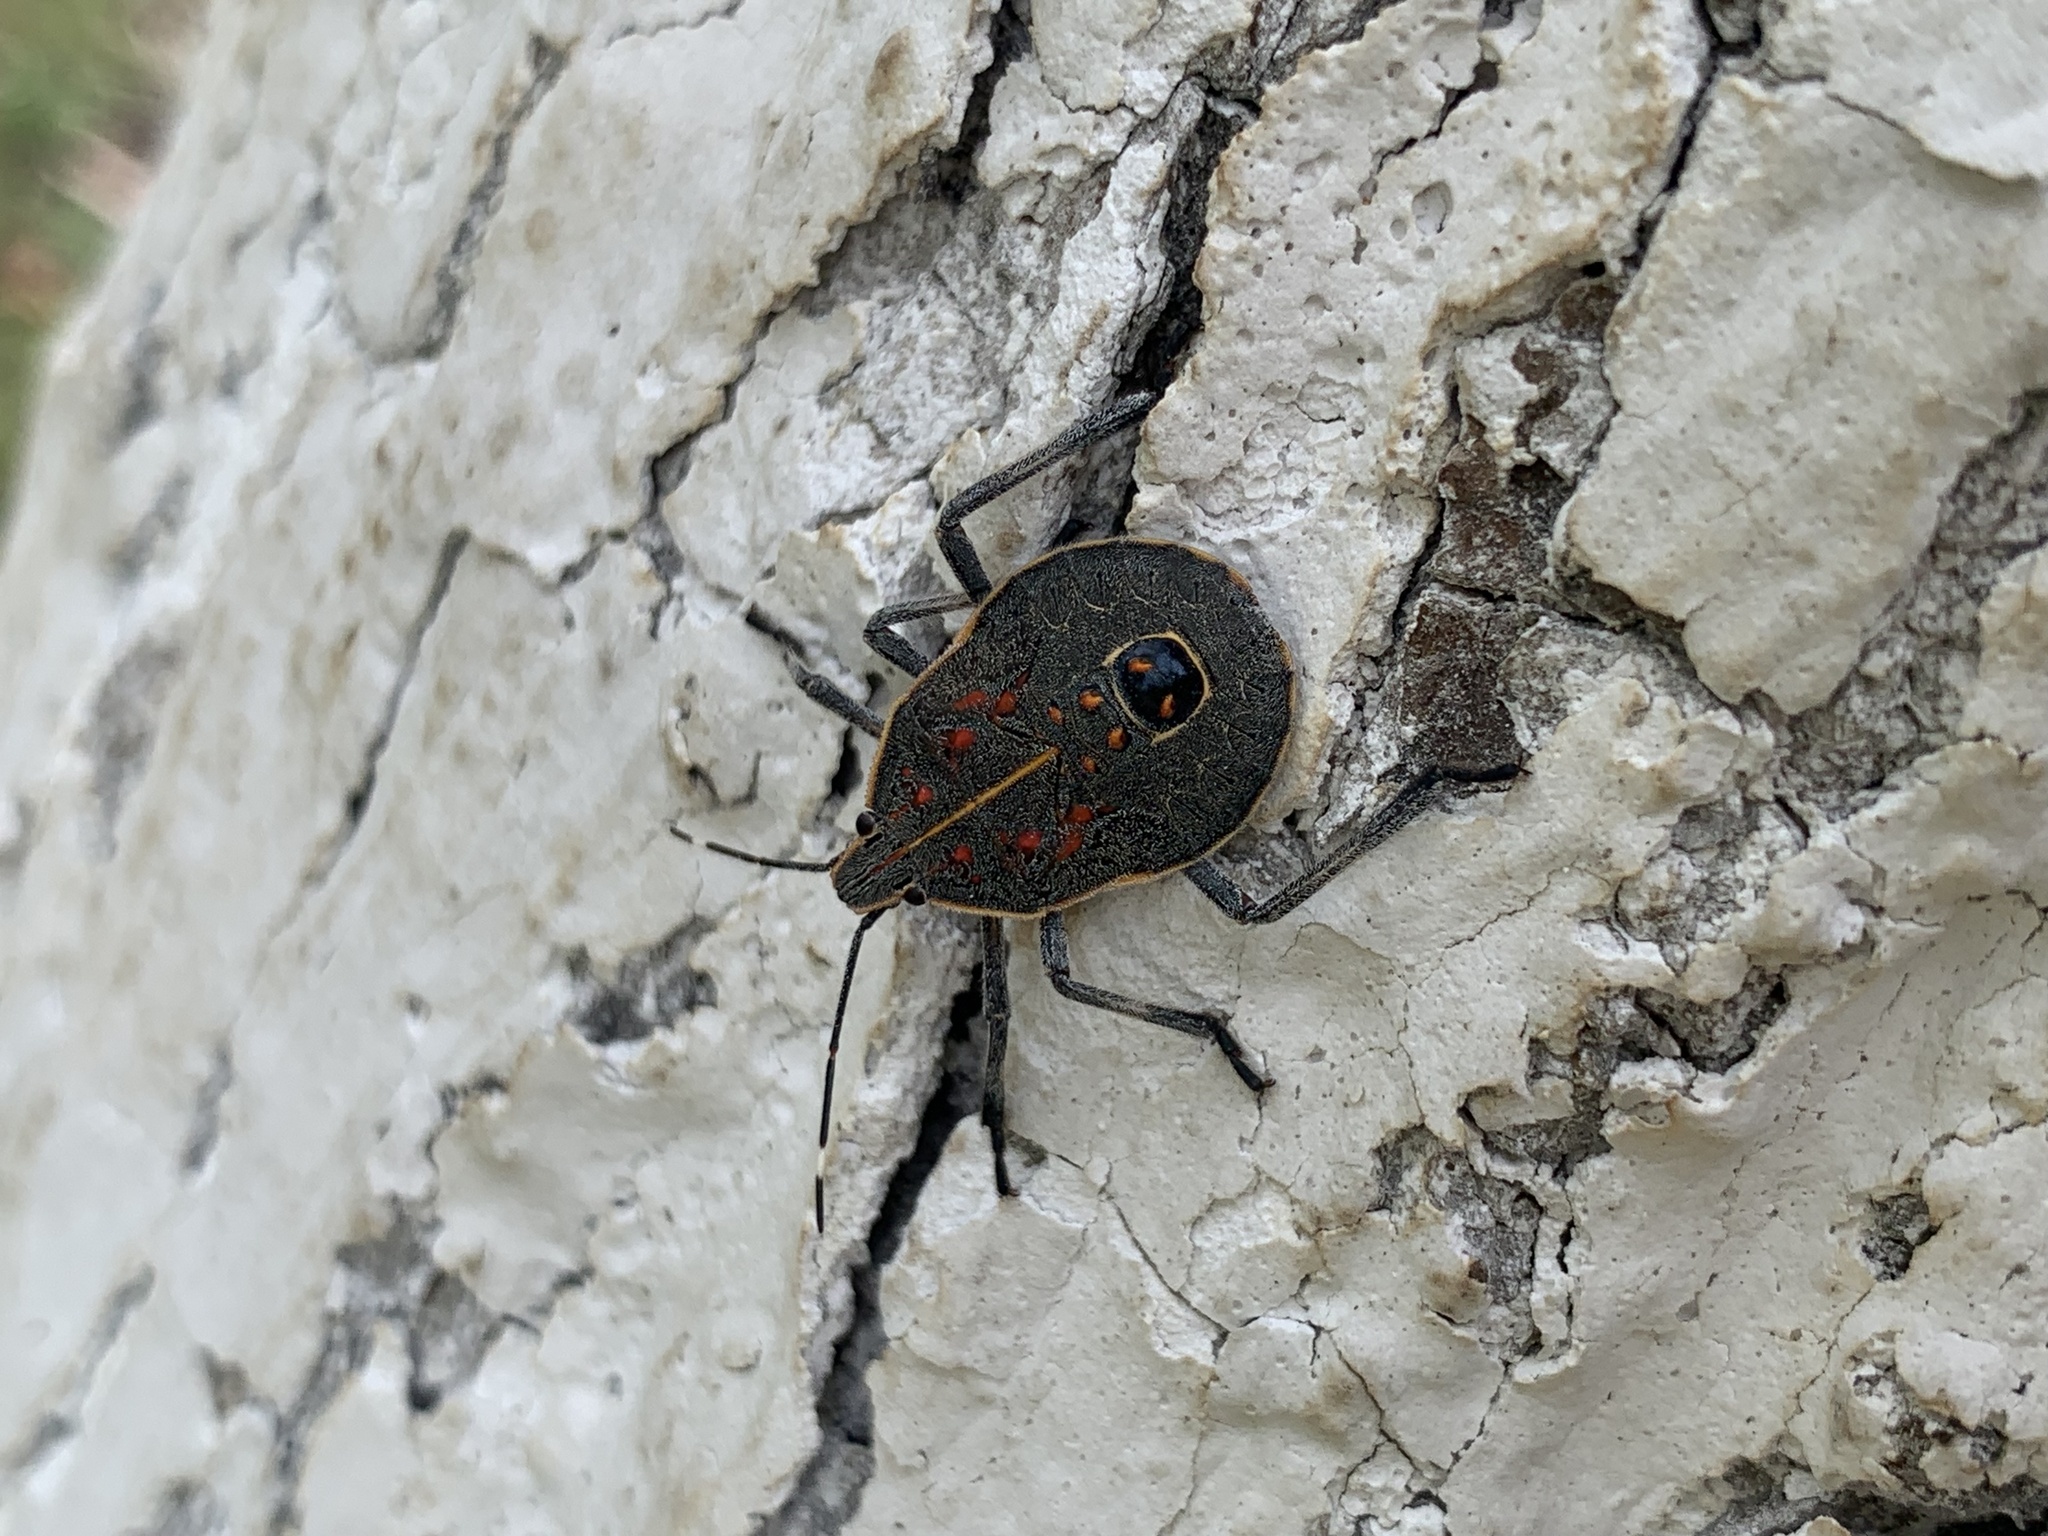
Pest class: stink_bug